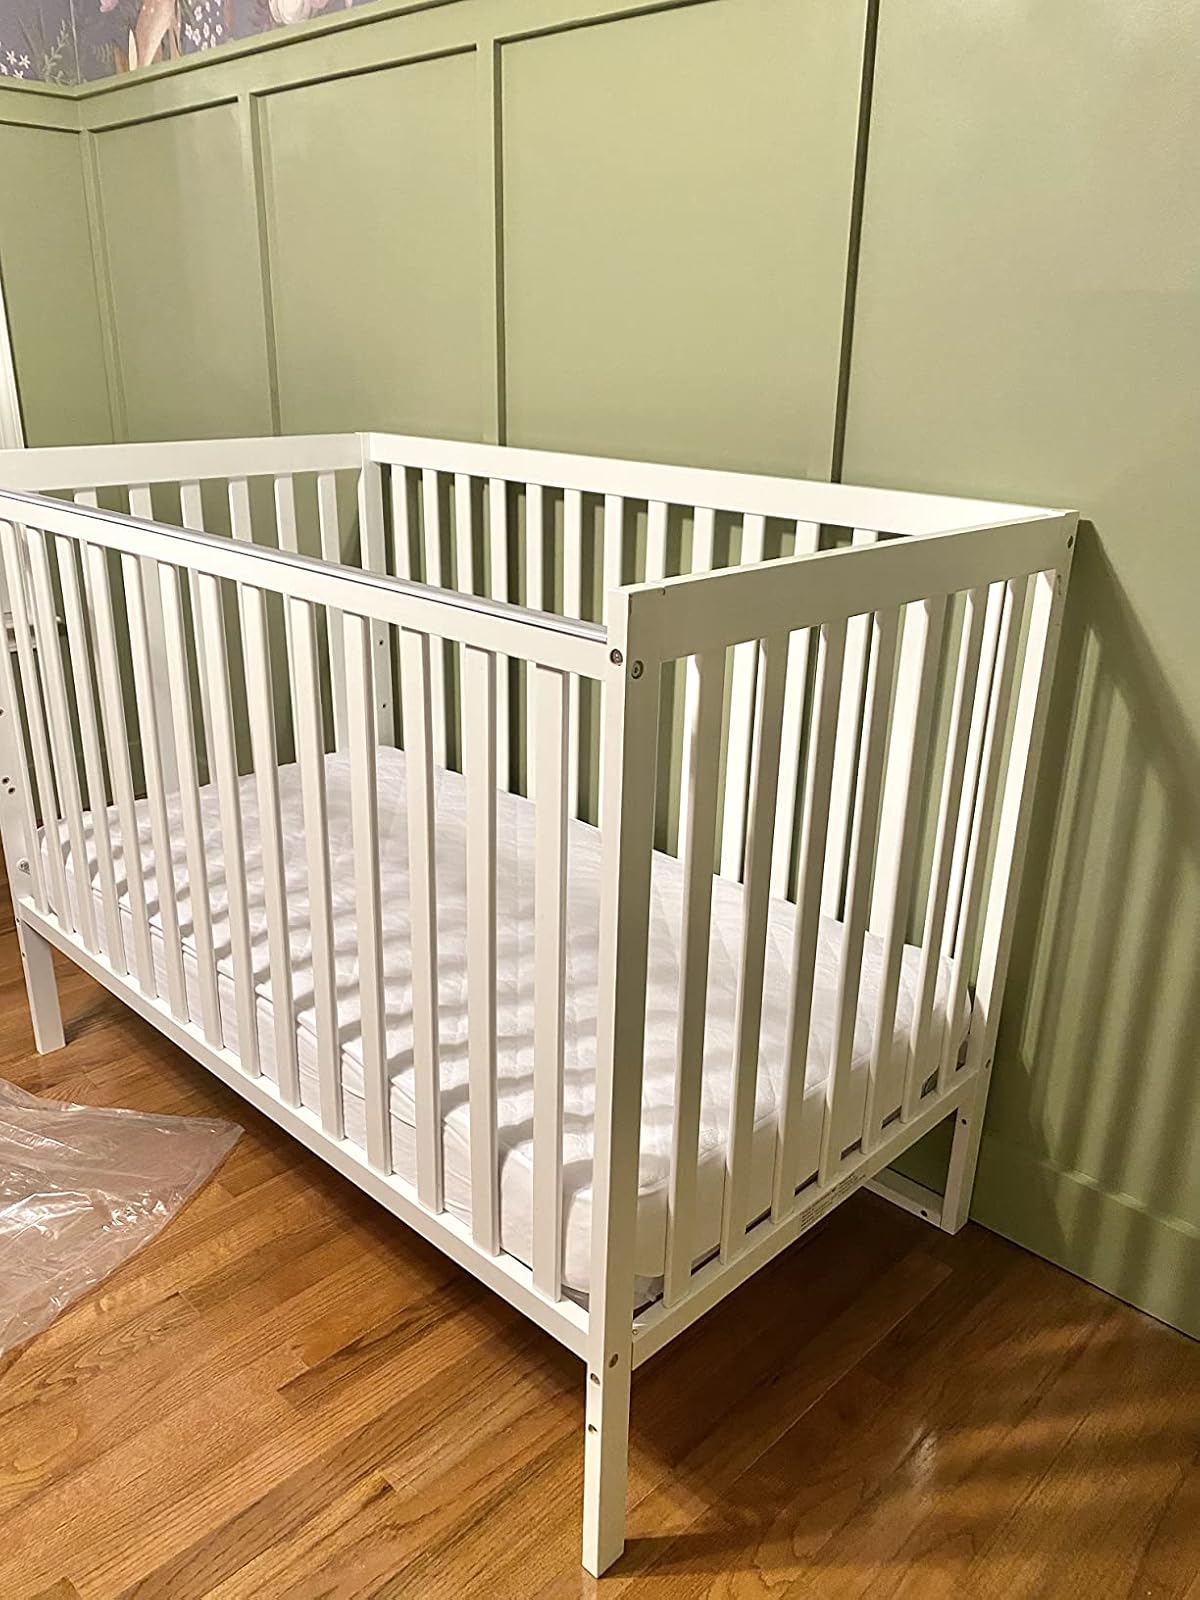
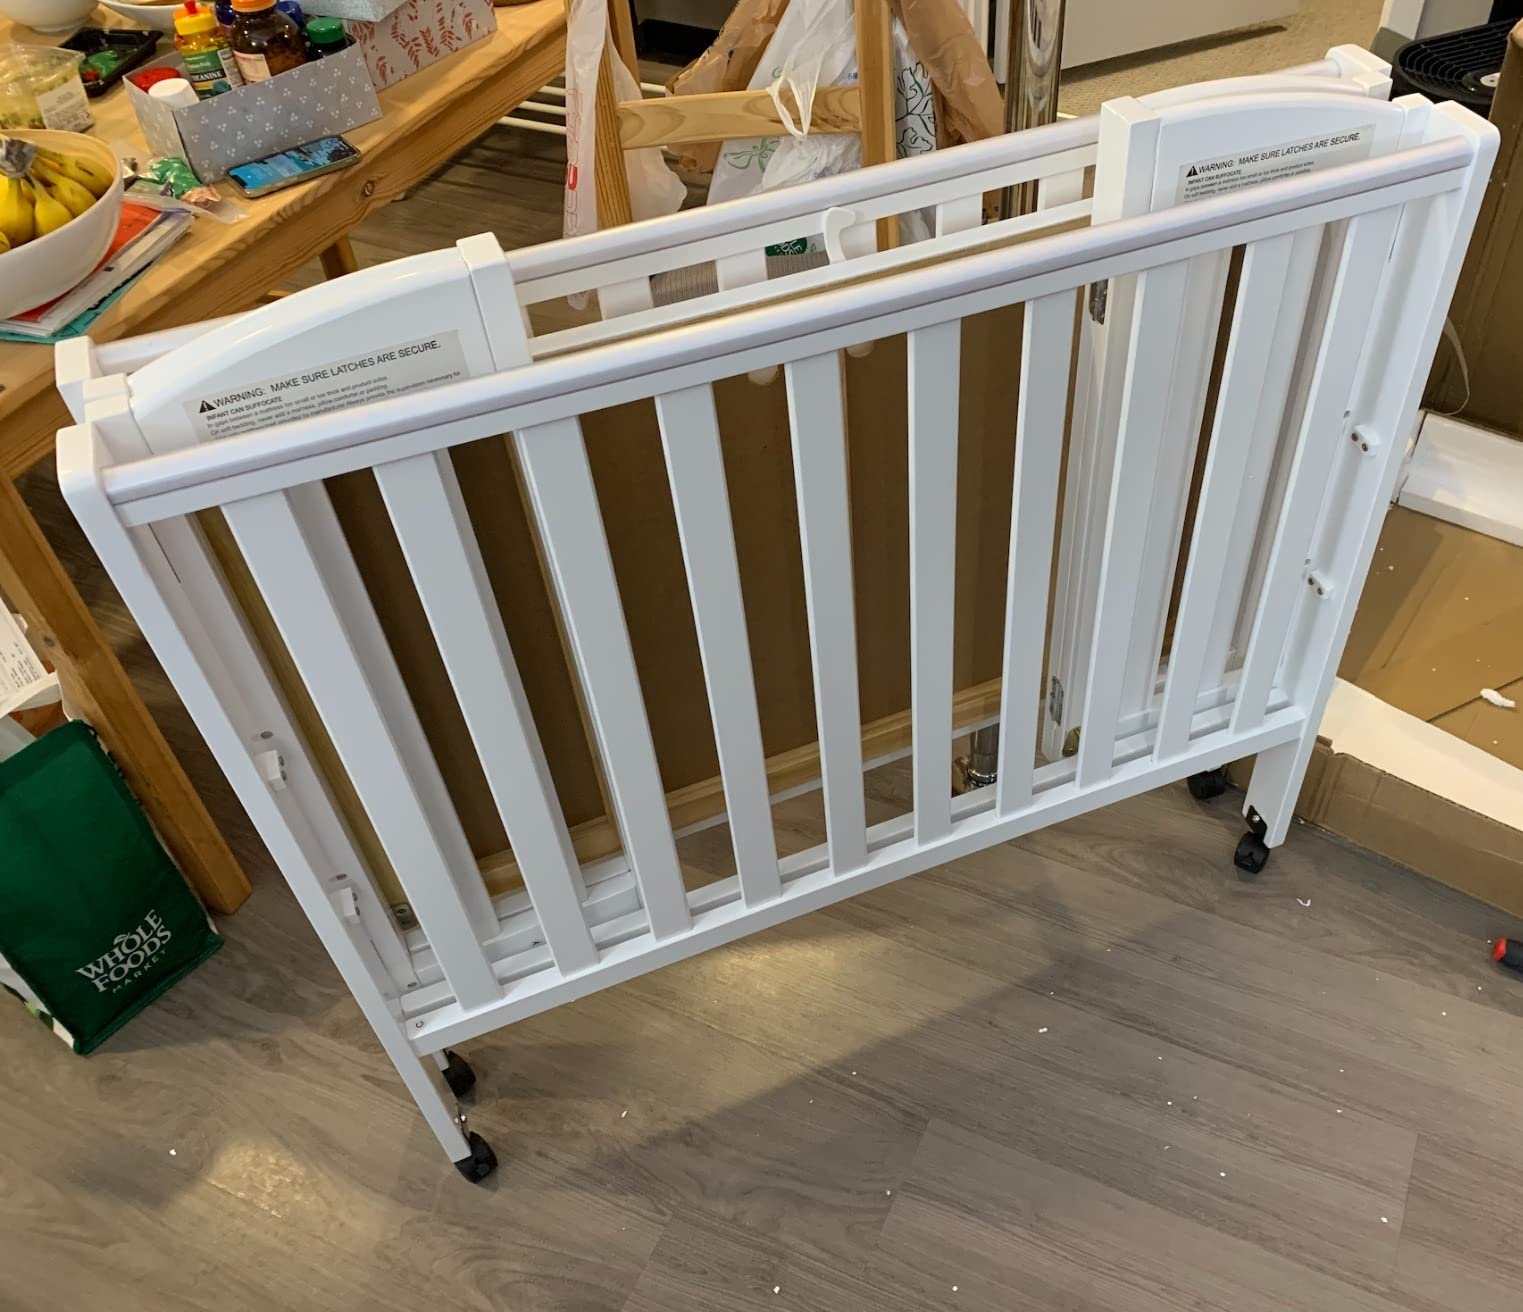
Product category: products_crib
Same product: no